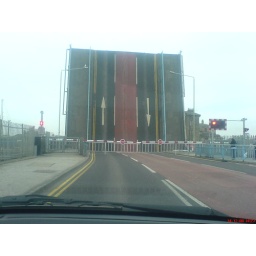
First in the queue as the bridge went up so I grabbed the mobile phone and took this pic!